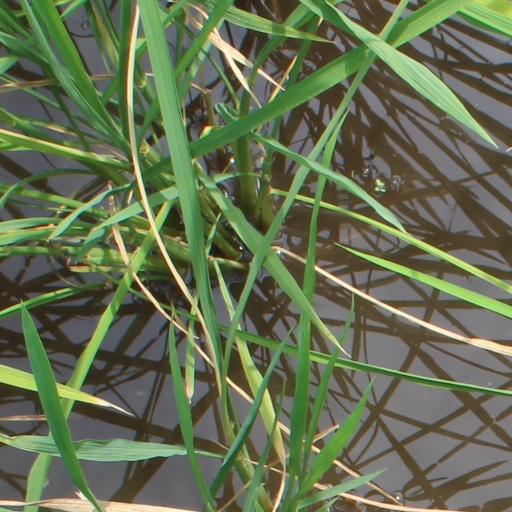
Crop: rice